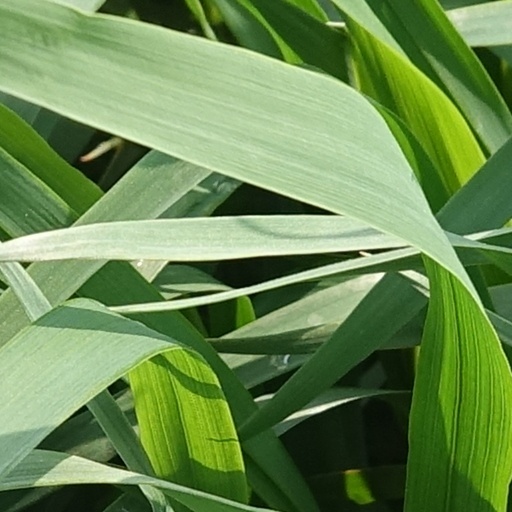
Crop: wheat